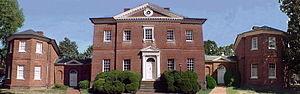
Mot qui vient des quatre premiers monarques anglais de la Maison de Hanovre qui régnèrent d'août 1714 à juin 1830, le terme architecture georgienne fait référence au style architectural des pays anglophones entre 1720 et 1840.
La Hammond-Harwood House est une maison de l'époque coloniale située dans la ville d'Annapolis, dans l'État du Maryland aux États-Unis. Elle est dessinée par l'architecte William Buckland pour le riche planteur Matthias Hammond et terminée en 1776. Elle n'est plus habitée depuis 1926 et a été transformée en musée en 1938. Son architecture de style georgien, son décor raffiné et son mobilier témoignent de la vie des notables à l'époque des Treize colonies.